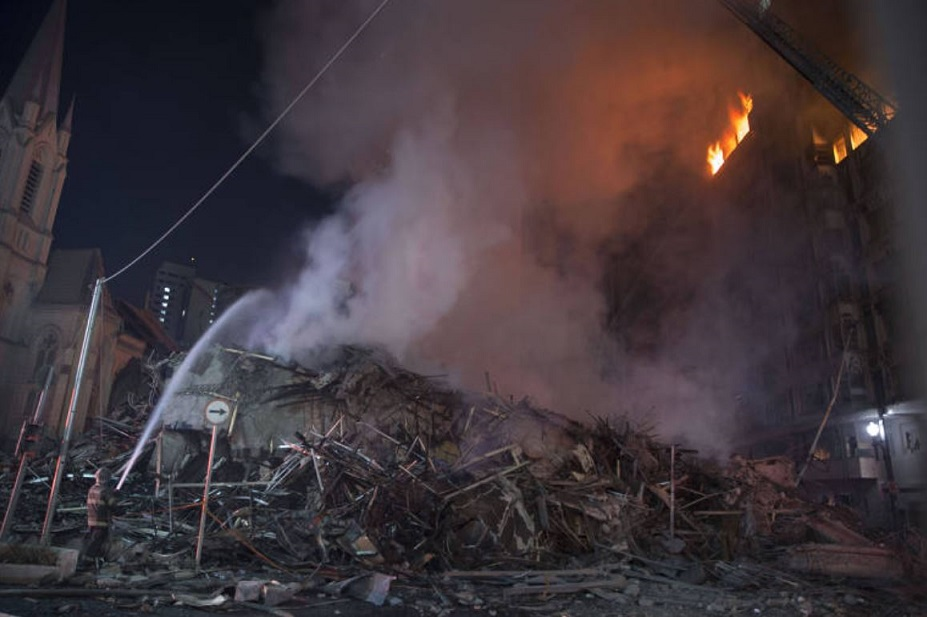
Fire: yes
Smoke: yes